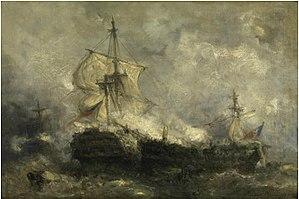
Hendrik Frans Schaefels ou Henri François Schaefels, aussi connu sous le nom de Rik Schaefels, né le 2 décembre 1827 à Anvers et mort le 9 juin 1904 dans la même ville, est un peintre belge romantique, dessinateur et graveur connu pour ses paysages marins, védutes, peintures de genre, paysages avec figures et ses peintures d’histoire. Il travaille dans le style romantique populaire en Belgique au milieu du XIXᵉ siècle et est très estimé en Europe pour ses représentations de batailles navales historiques.